Mack Sennett

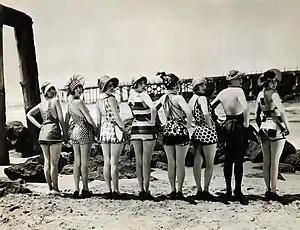
Sennett Bathing Beauties

Also beginning in 1915, Sennett assembled a bevy of women known as the Sennett Bathing Beauties to appear in provocative bathing costumes in comedy short subjects, in promotional material, and in promotional events such as Venice Beach beauty contests. The Sennett Bathing Beauties continued to appear through 1928.